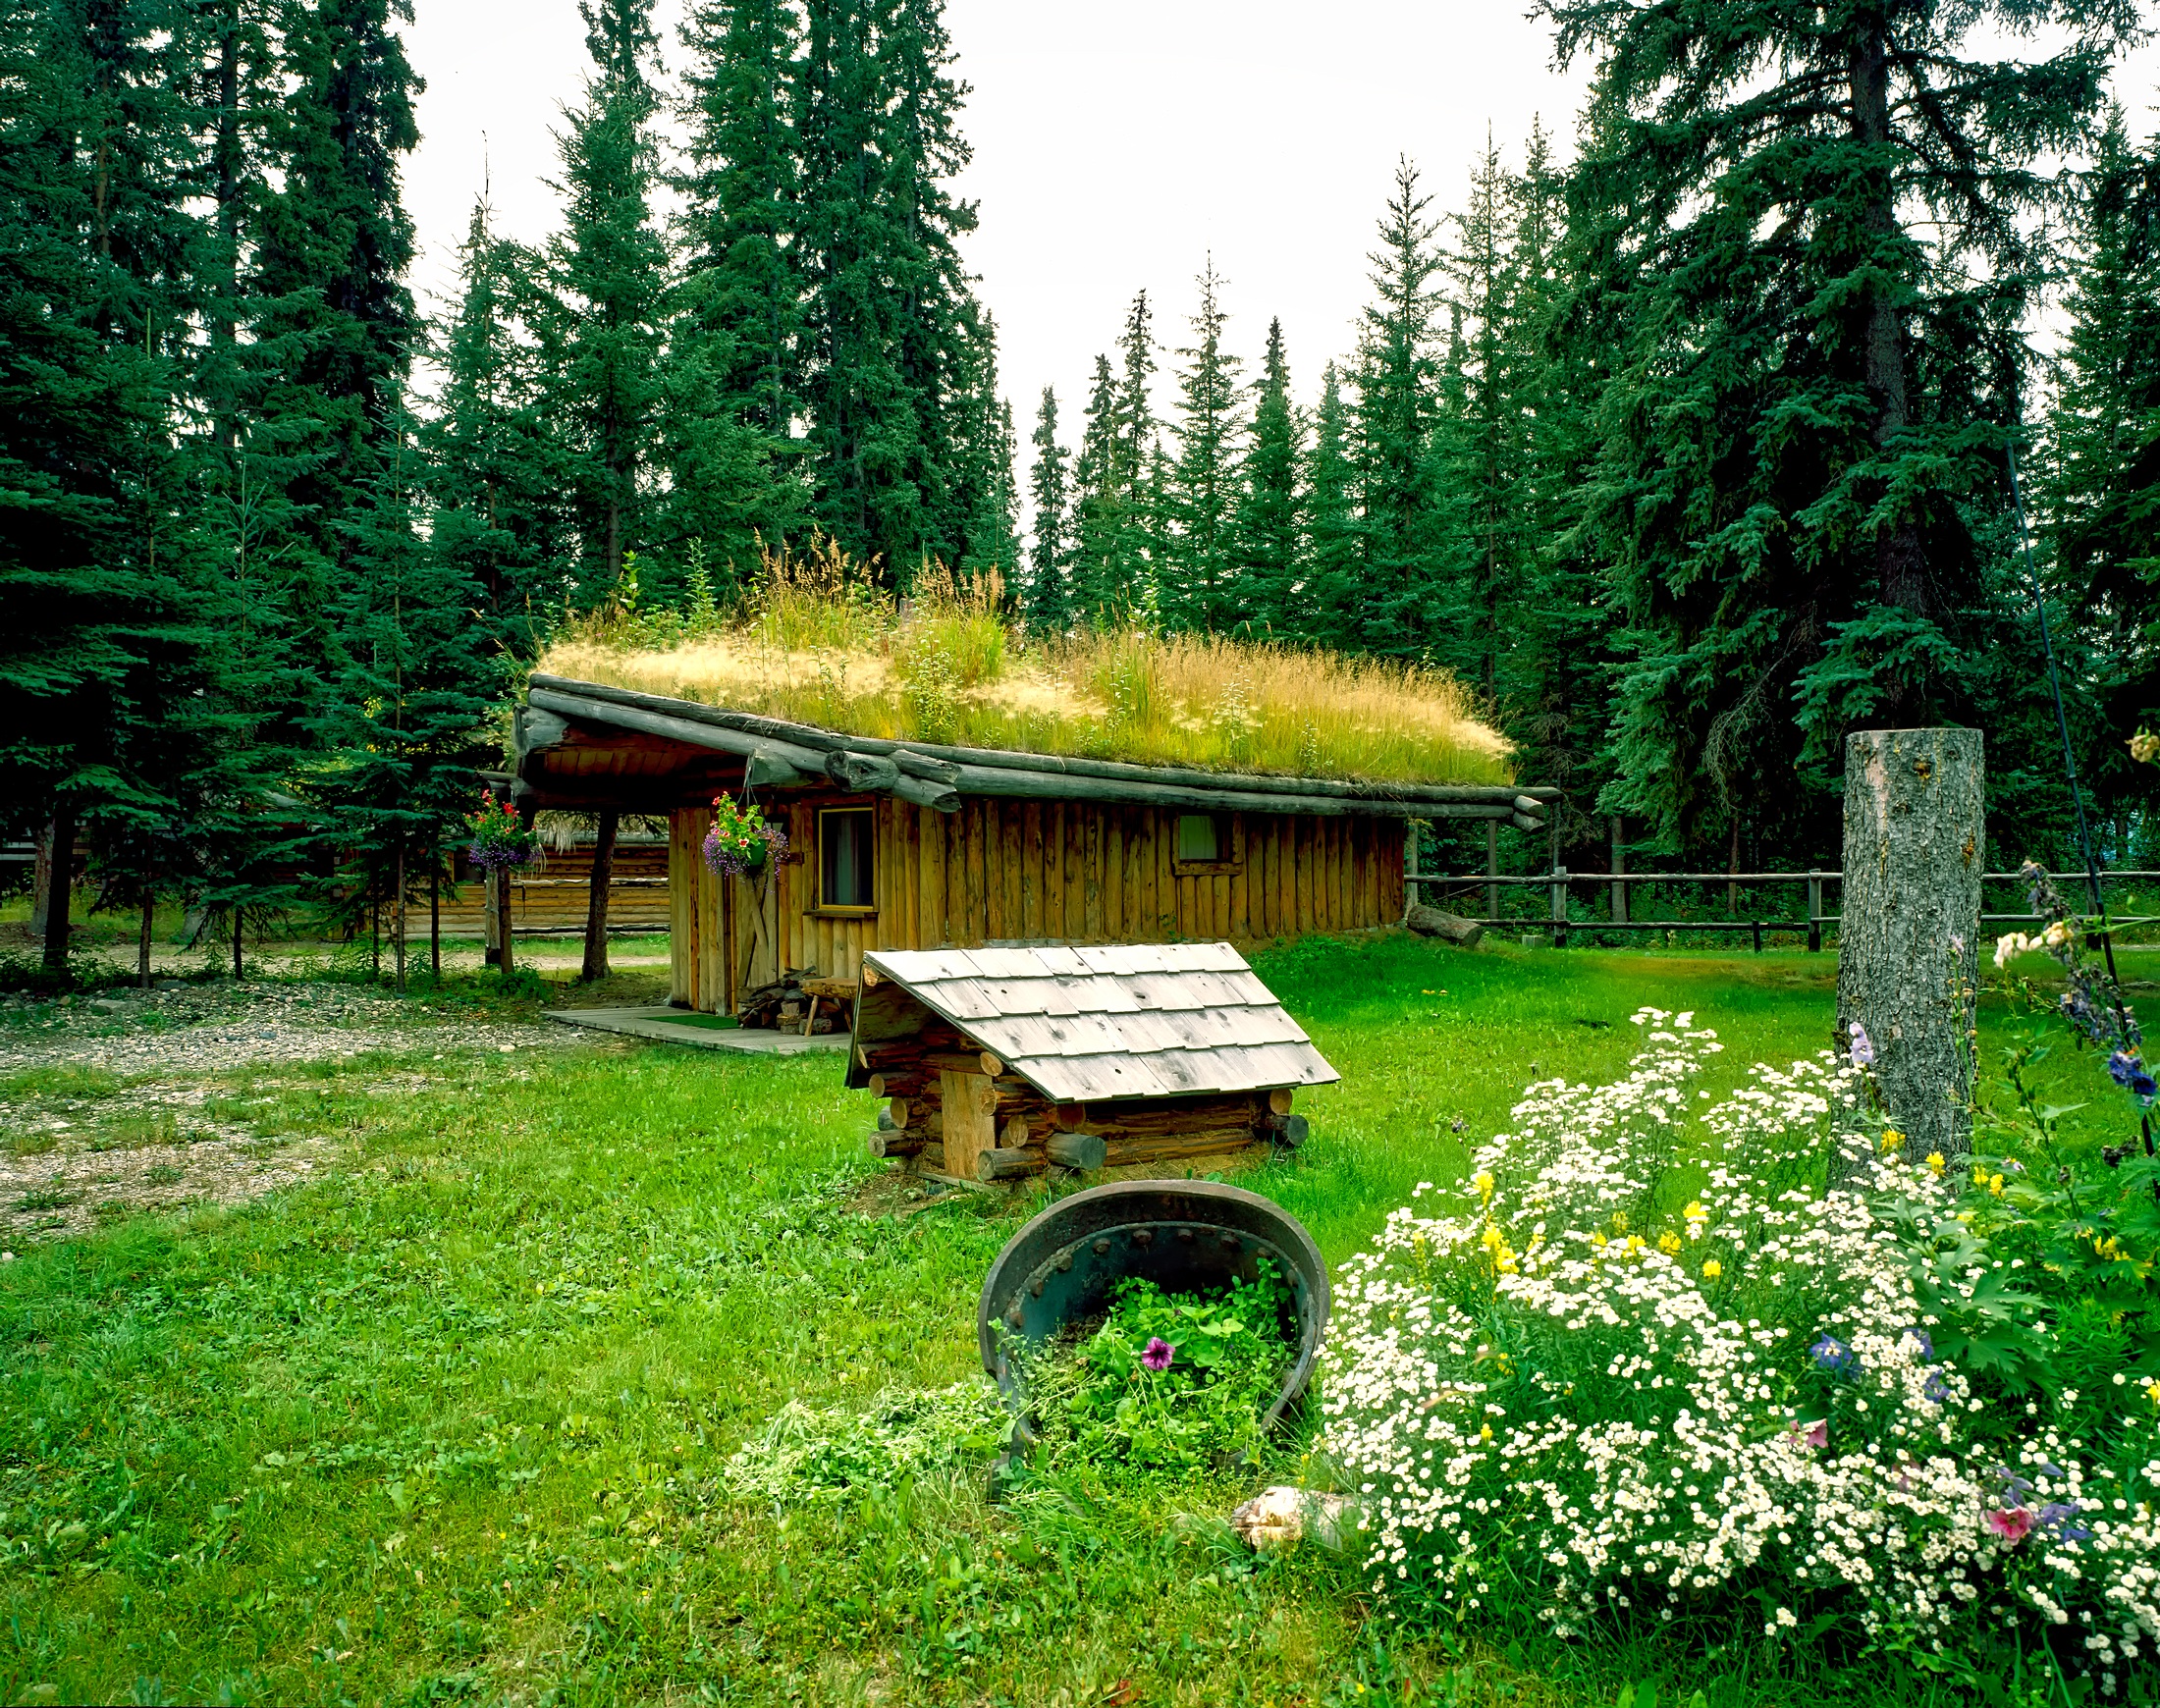
landscape, nature, forest, wilderness, lawn, meadow, house, home, country, rustic, hut, village, jungle, cottage, backyard, garden, plants, flowers, trees, outdoors, woods, hdr, picturesque, woodland, log cabin, alaska, yard, thatched, ecosystem, north pole, grass roof